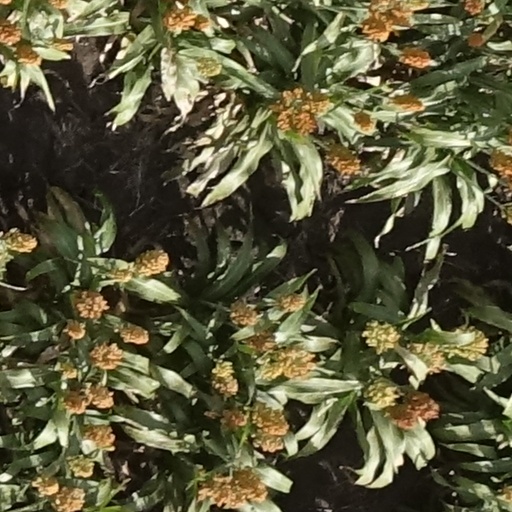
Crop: sorghum